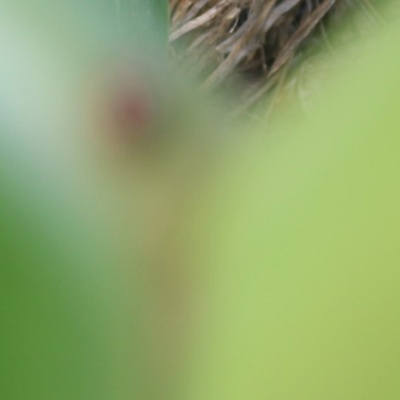
Crop: Maize
Condition: leaf beetle